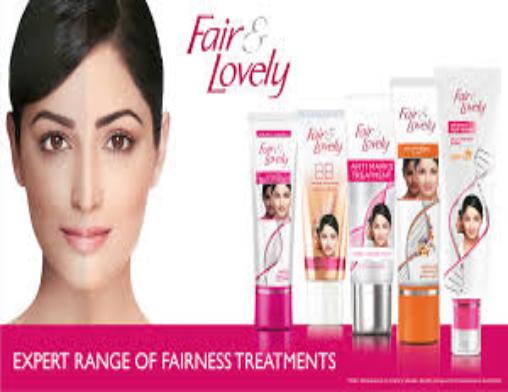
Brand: Fair and Lovely
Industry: Necessities